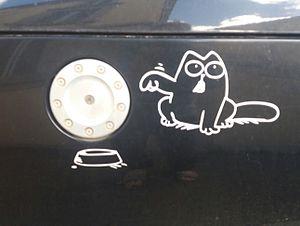
Simon’s Cat est une série de dessins animés diffusée sur Internet et créée par le britannique Simon Tofield ayant pour personnage principal un chat domestique. La série est aussi publiée sous format papier depuis 2008.